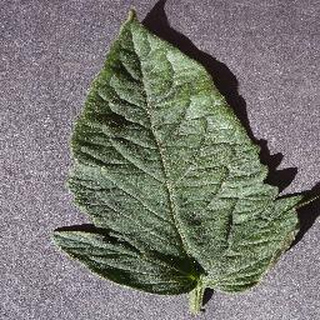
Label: healthy_tomato